Richard Mohun

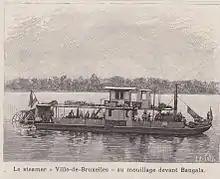
The steamer "Bruxelles" in the Congo, 1890

In 1893 Mohun was appointed commander of the artillery attached to a Belgian expedition, commanded by Louis Napoléon Chaltin, sent against the slavers led by Rumaliza. Mohun had risen to the position owing to the illness of the original Chief of Artillery, a Belgian Army officer, and joined the expedition via the steamer "Bruxelles" sometime after it had started off from Basoko. Just prior to his joining the expedition had destroyed entirely the 1,200-house village of Tchari. Mohun accompanied the expedition to Bena-Kamba where the party suffered an outbreak of smallpox before 555 of the survivors continued on towards Riba Riba. The expedition passed through Ikhamba, entirely deserted except for an array of 16 severed heads left as a warning by the slavers. Around this time Mohun led part of the expedition into a village where he disturbed a cannibal feast, he arrested the village chief who was tried and hanged. On another occasion he was traversing the jungle alone when he came across 6 armed Arab slavers in a clearing. In the subsequent fight he killed four of the slavers before the remaining two fled.